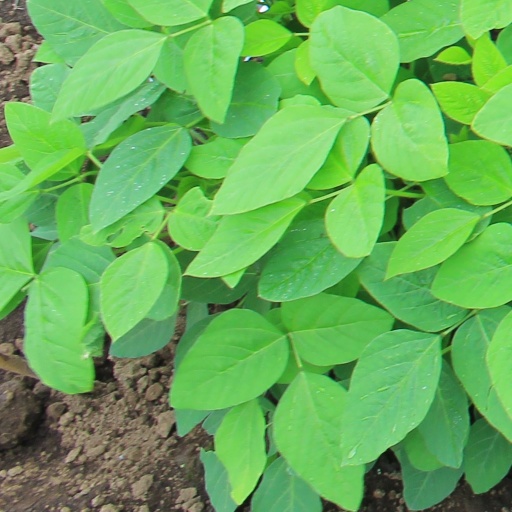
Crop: soybean